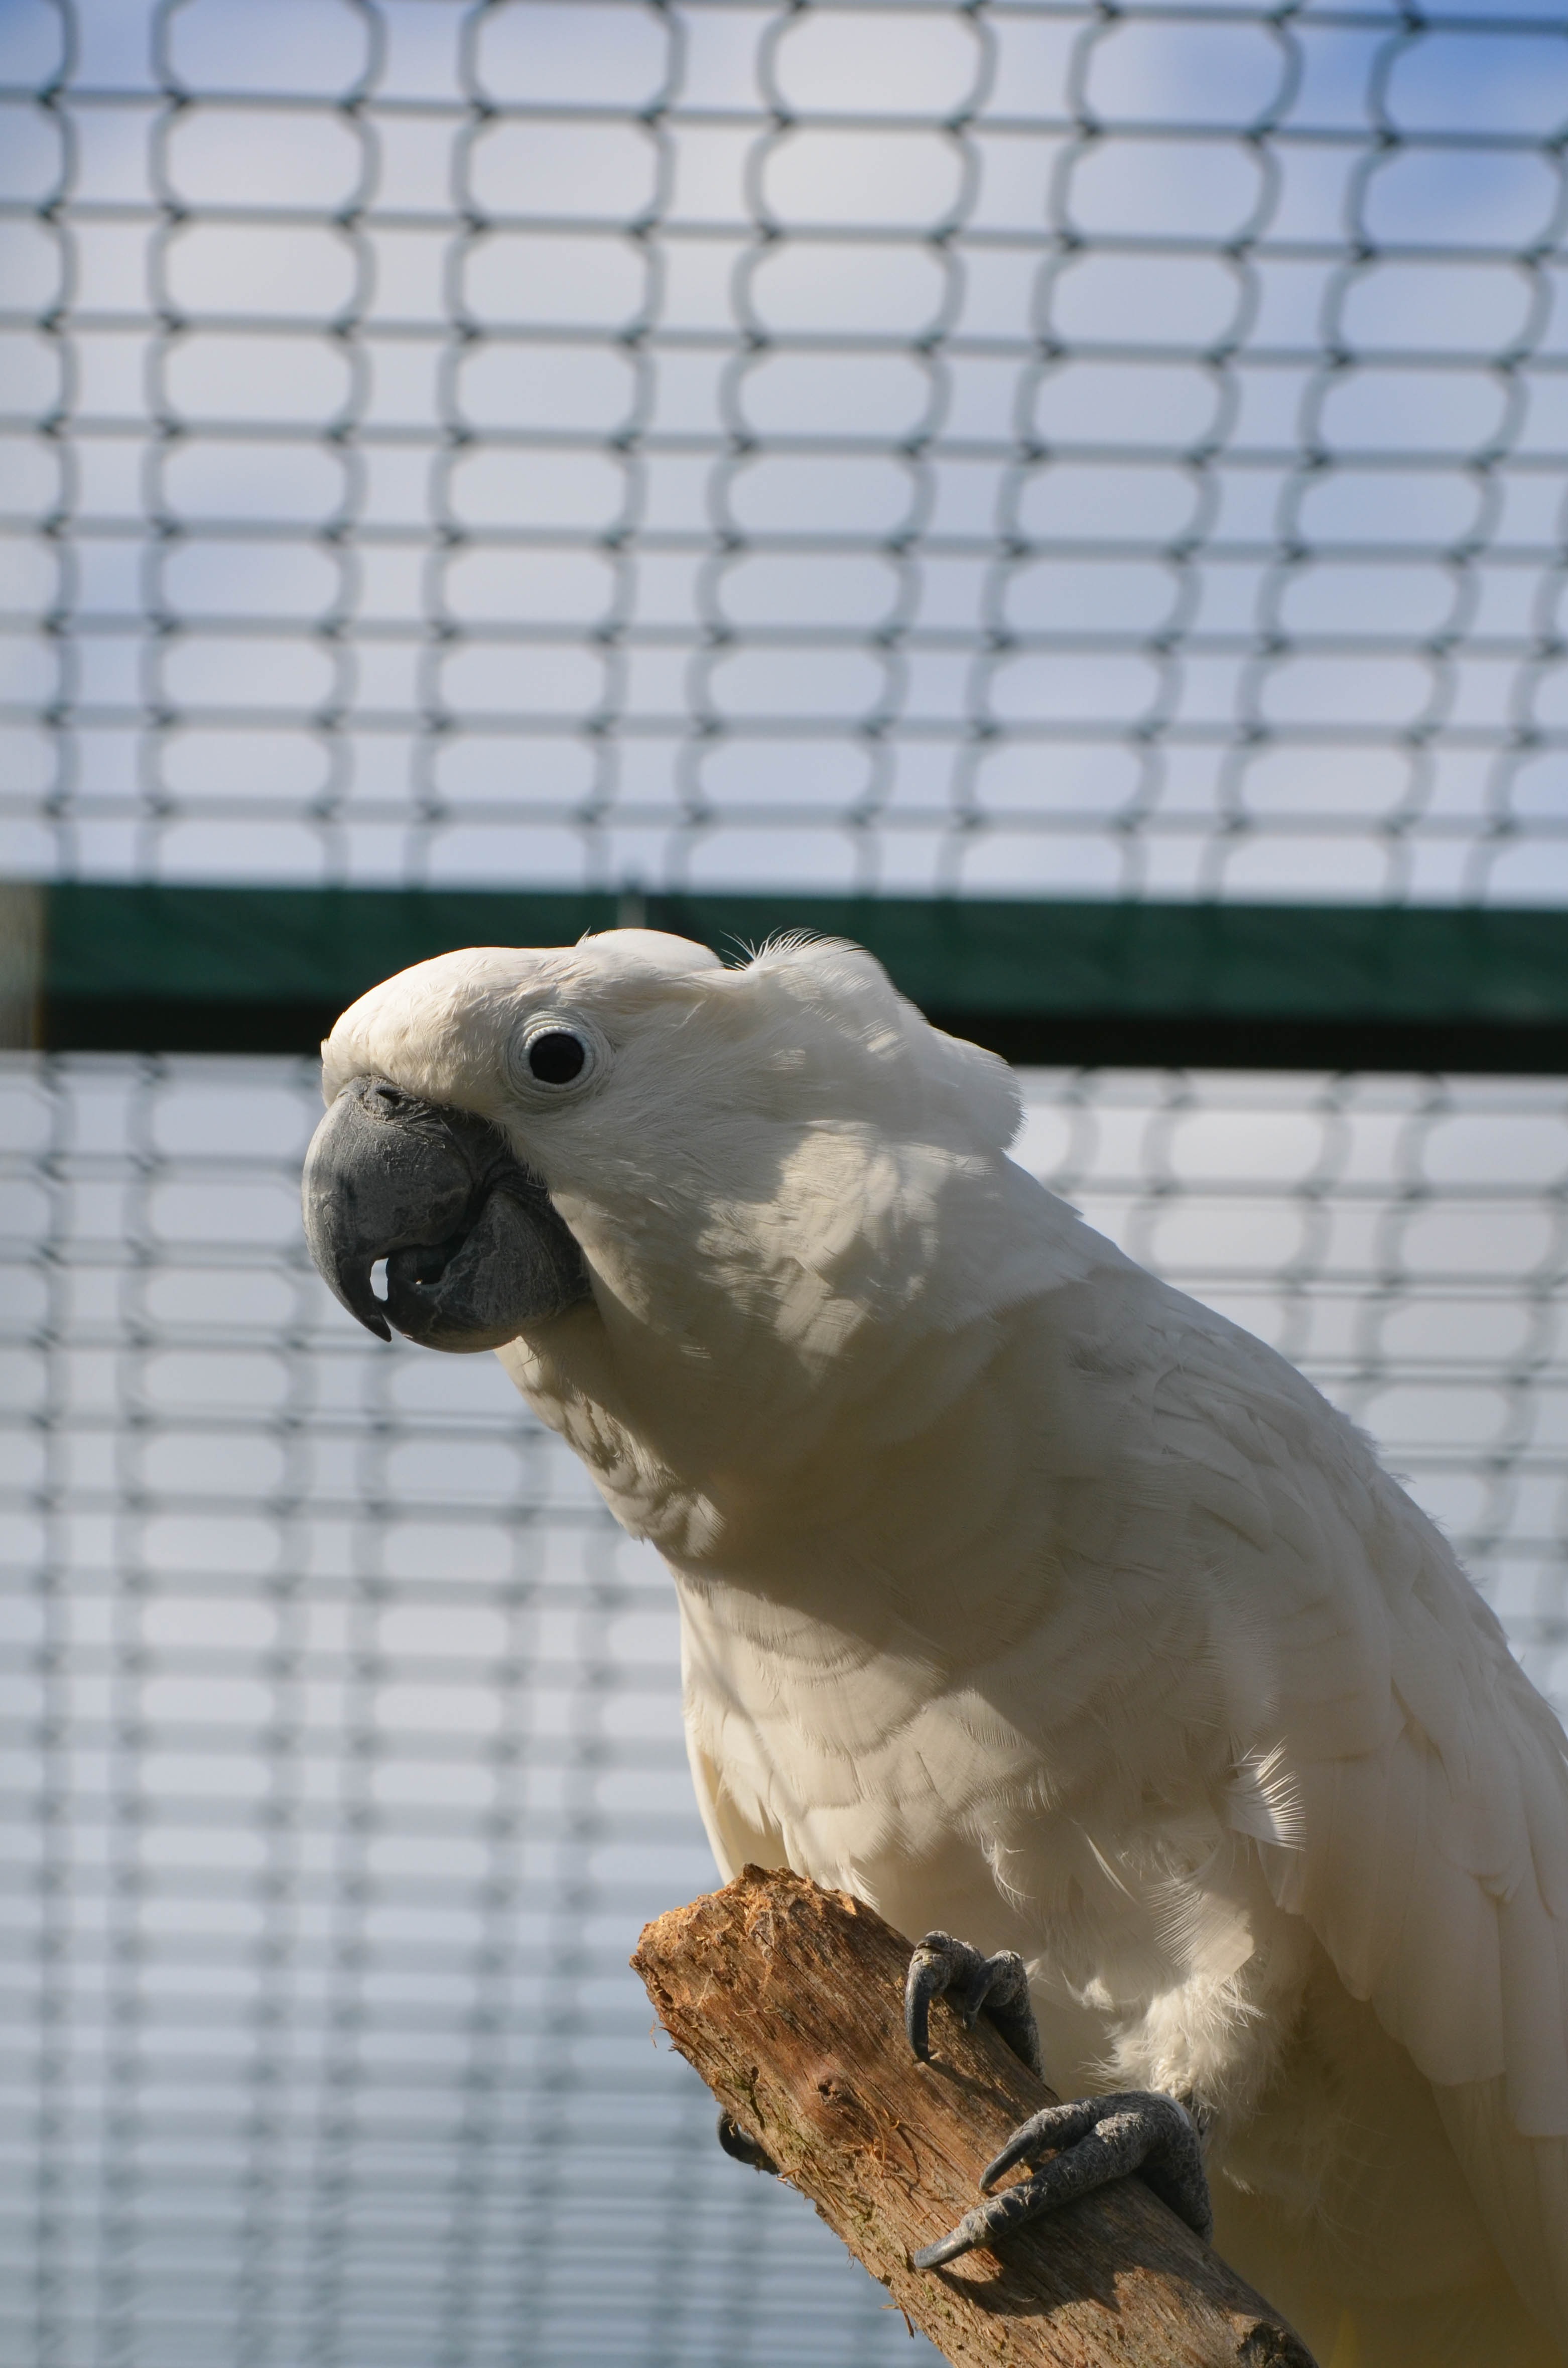
bird, zoo, beak, fauna, vertebrate, parrot, parakeet, cockatoo, sulphur crested cockatoo